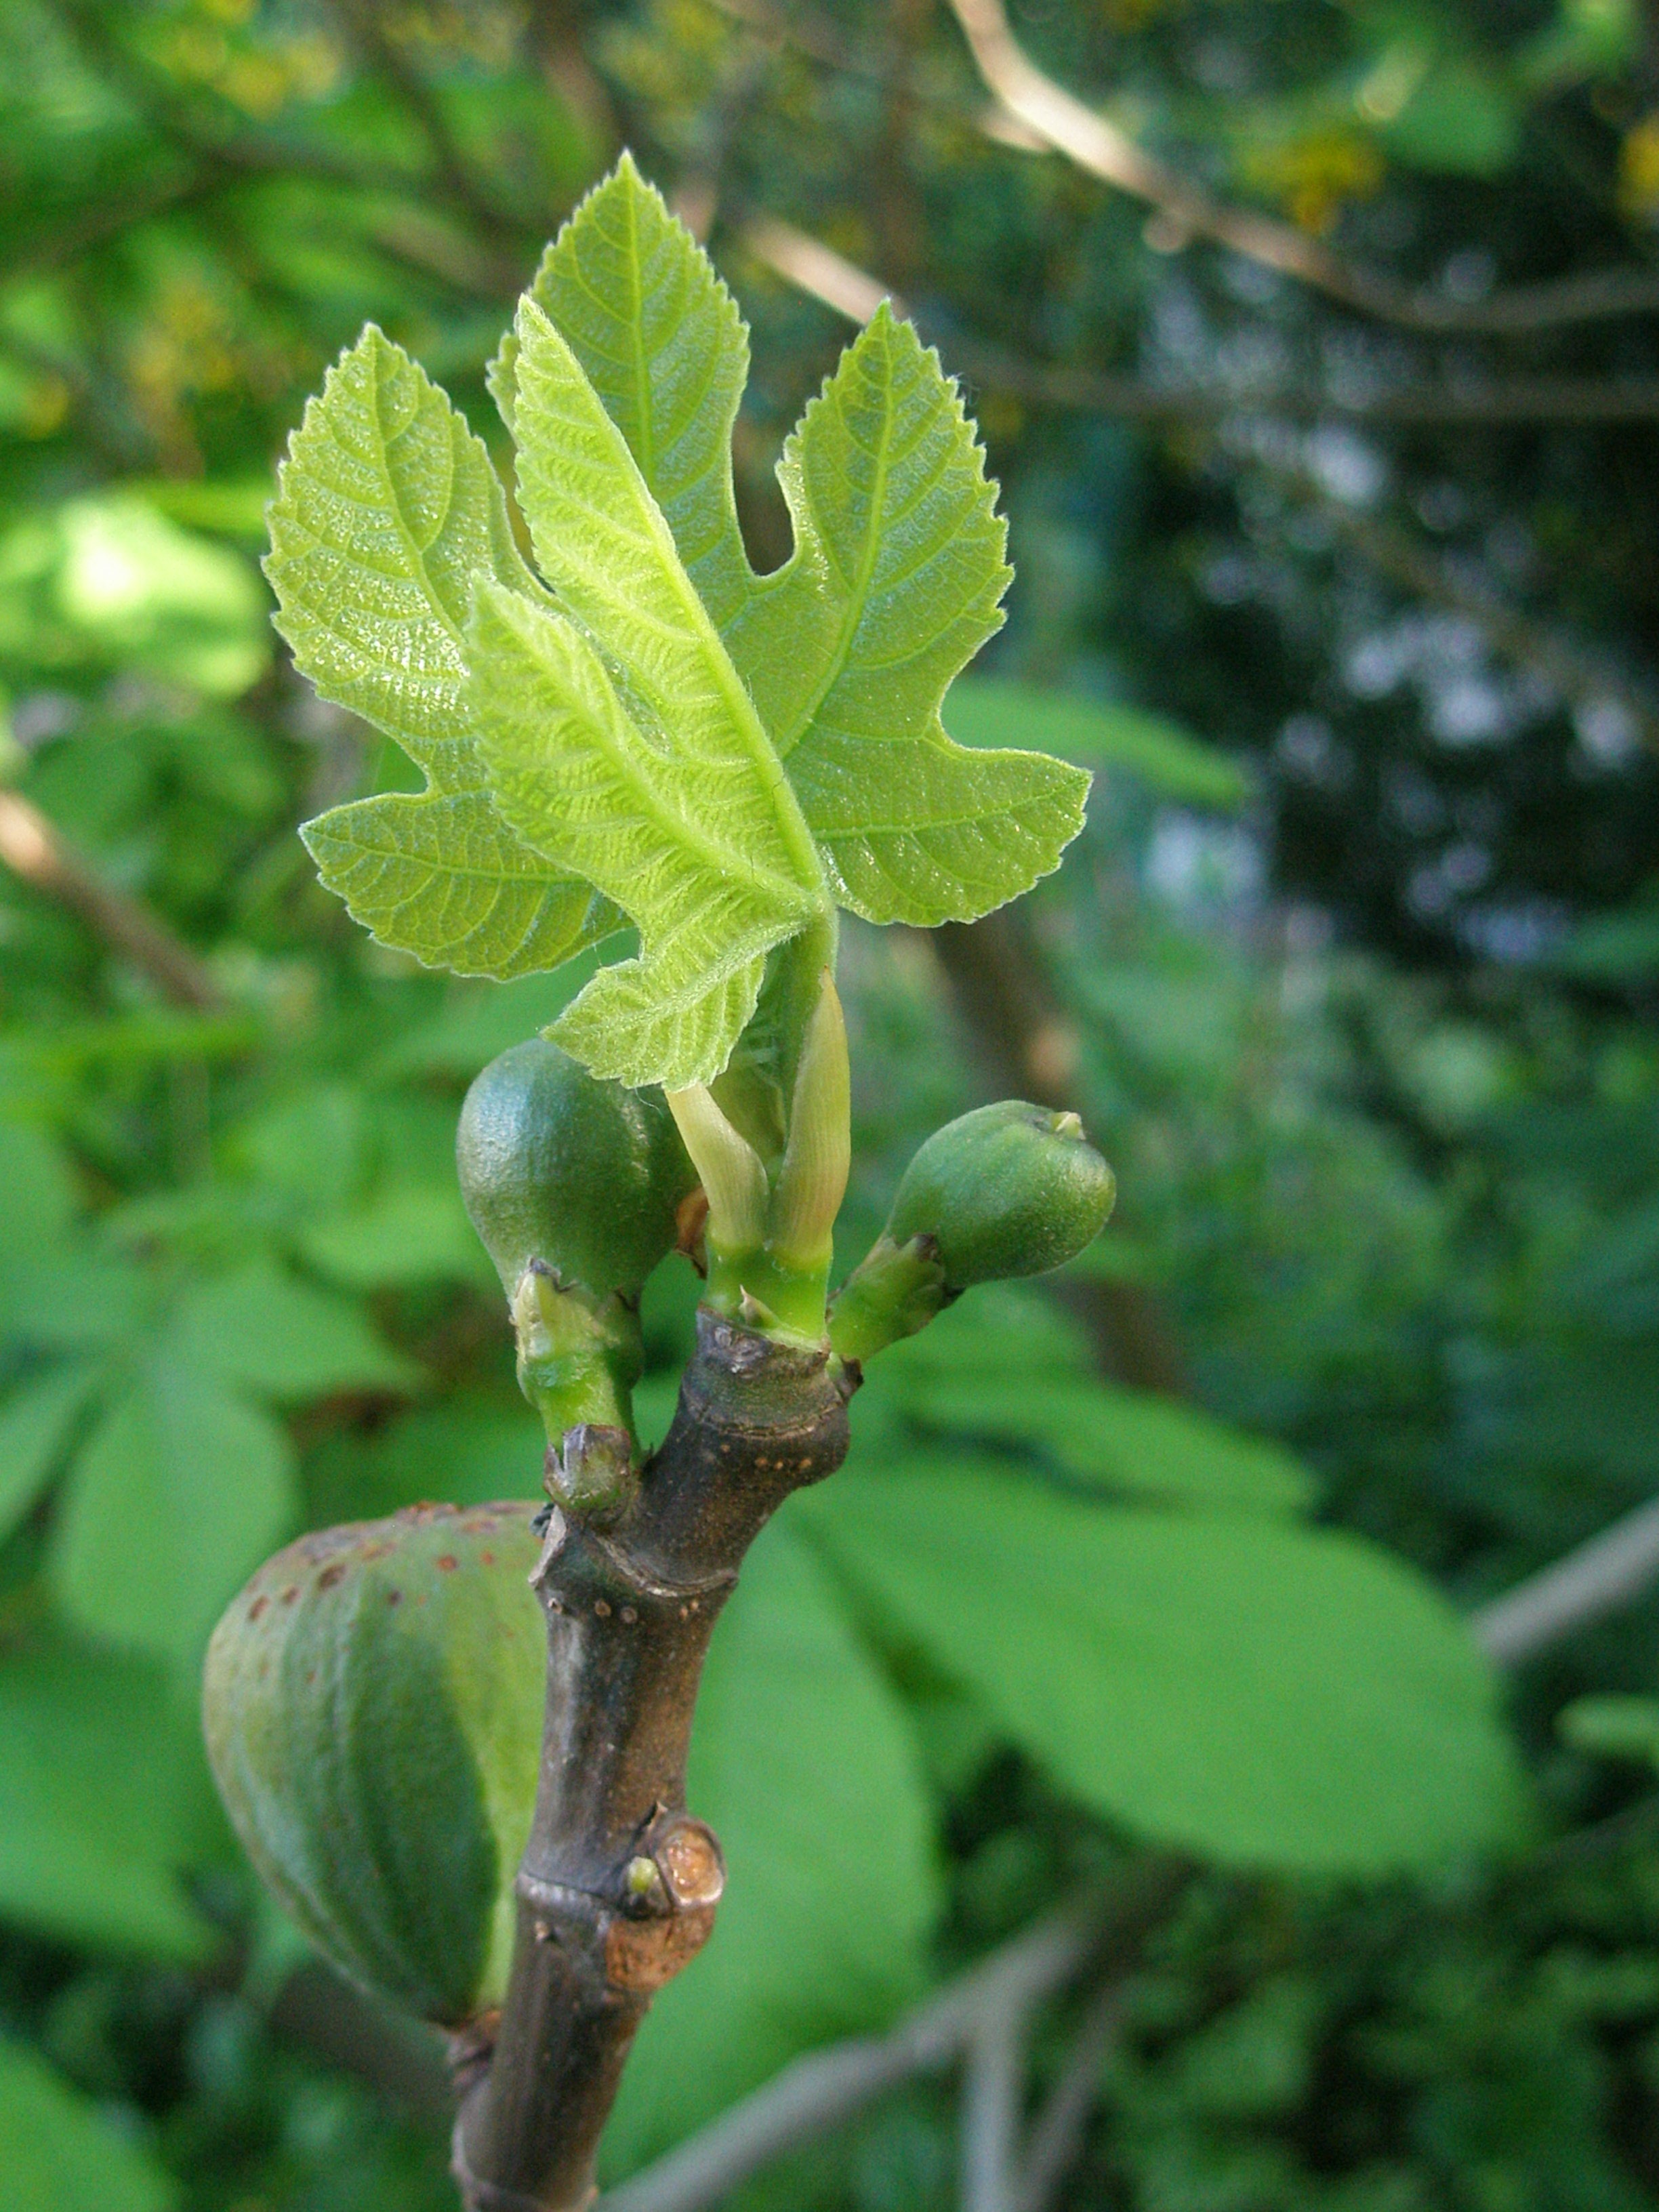
tree, branch, plant, fruit, leaf, flower, food, spring, green, produce, botany, flora, fig, wildflower, leaves, shrub, deciduous, flowering plant, woody plant, land plant